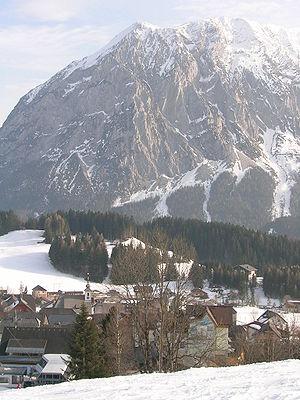
Tauplitz est une ancienne commune ainsi qu'une station de ski de taille moyenne, situées dans le district de Liezen dans le nord-ouest du Land de Styrie en Autriche.